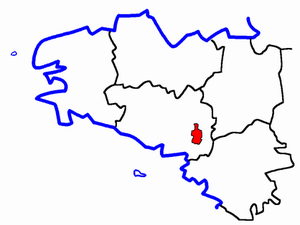
Le canton de Rochefort-en-Terre est une ancienne division administrative française, située dans le département du Morbihan et la région Bretagne.